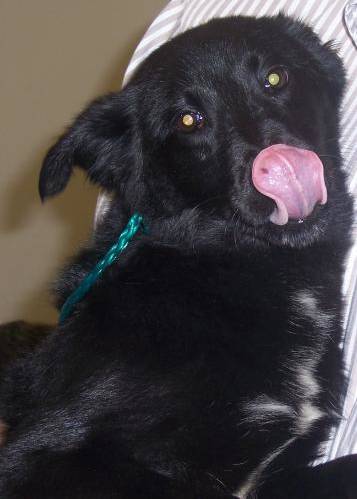
Label: dog